Sealers' War

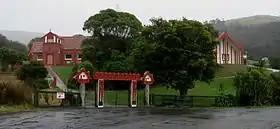
Part of the modern village of Otakou, Otago Harbour.

In 1815 William Tucker, who had been in the Otago Harbour area as early as 1809, landed again and settled at Whareakeake (later called Murdering Beach). There he kept goats and sheep, had a Māori wife, built a house, and apparently set up an export trade in ornamental – neck pendants made from old adzes. He left but returned on "Sophia", a Hobart sealer commanded by James Kelly, apparently with other Europeans meaning to settle.